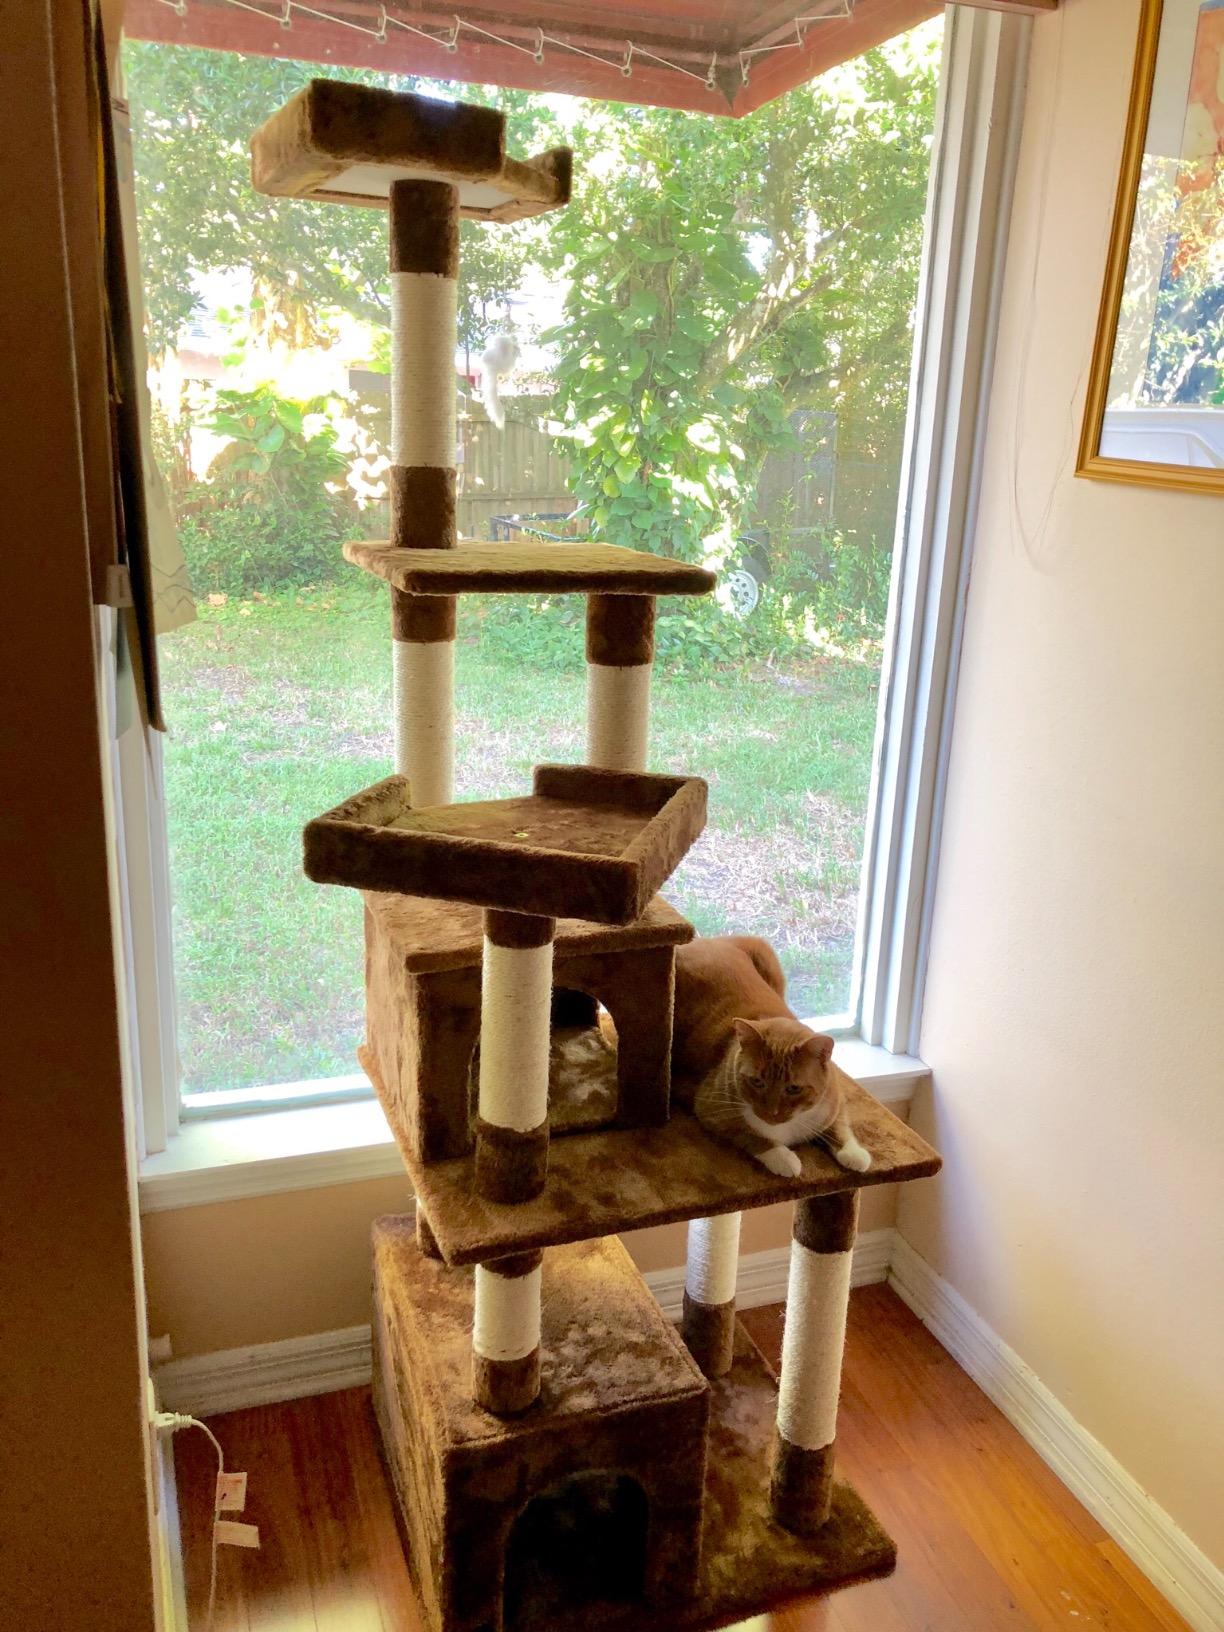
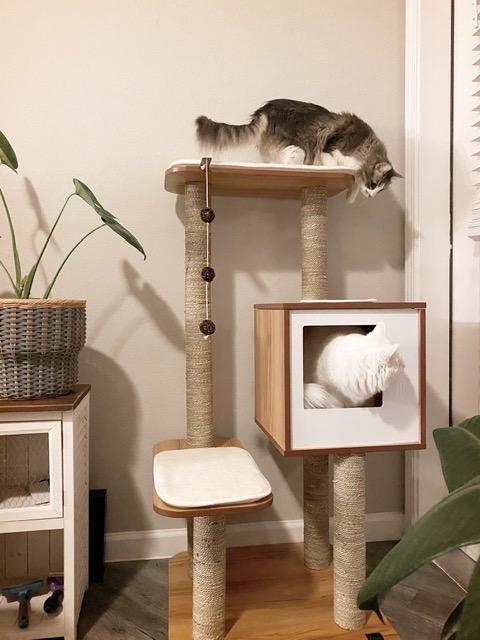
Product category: items_cat tree
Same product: no